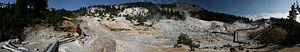
Le parc national volcanique de Lassen, parfois appelé parc national Lassen Volcanic, est un parc national américain caractérisé par ses paysages volcaniques. Couvrant une superficie de 429 km², il est situé dans une zone montagneuse et boisée au nord de la Californie à la jonction des comtés de Lassen, Plumas, Shasta et Tehama.